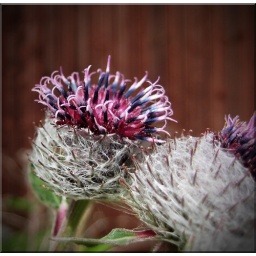
in front of the red wall